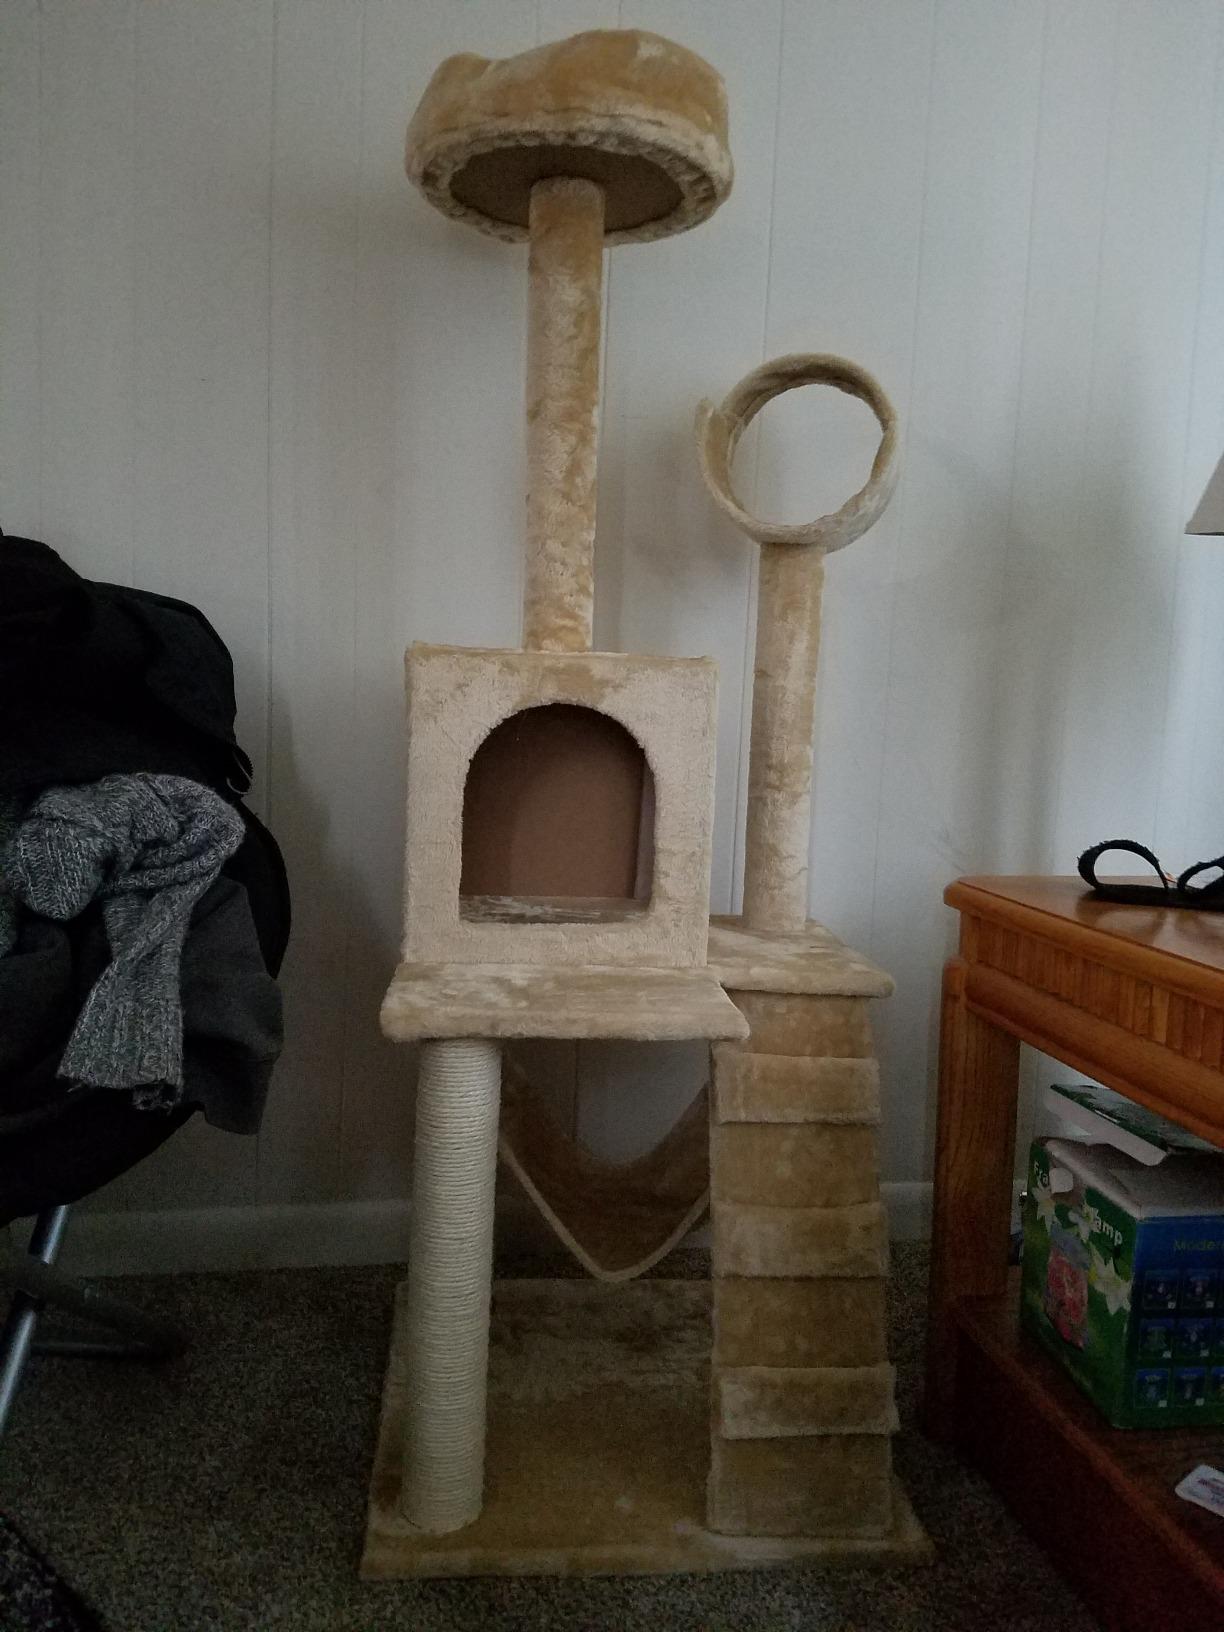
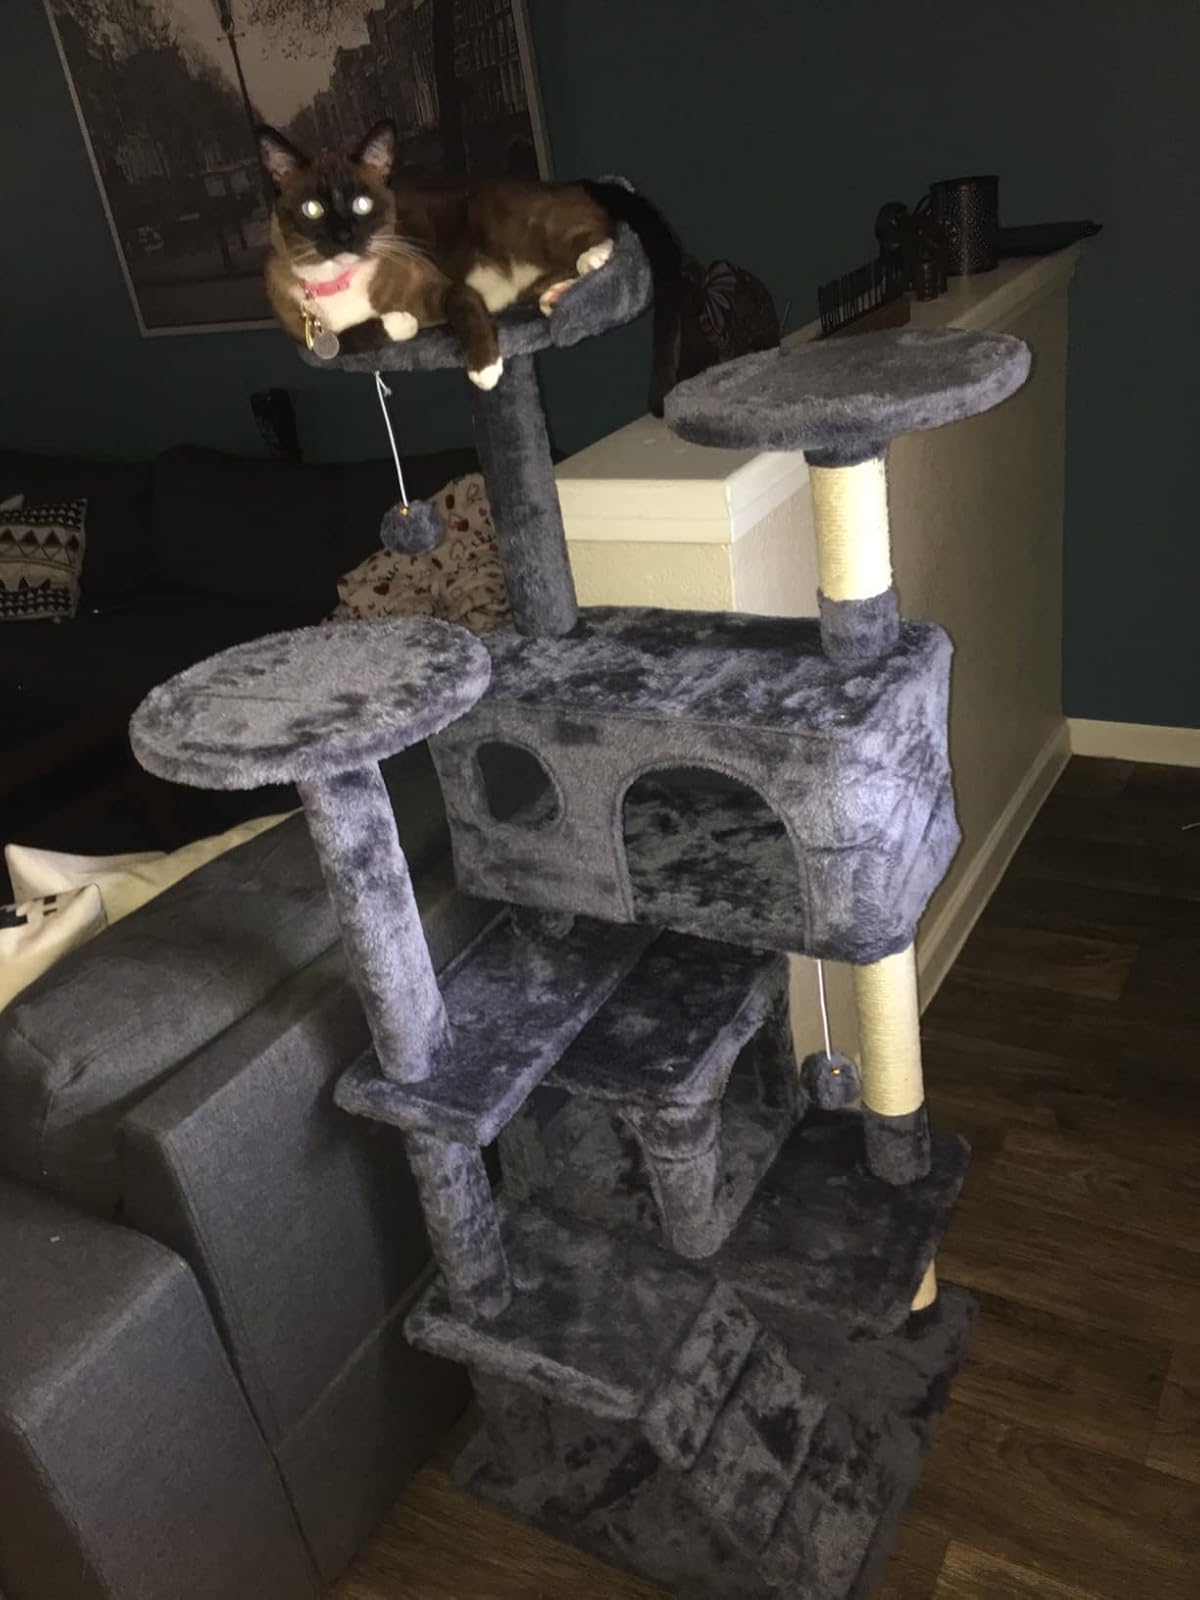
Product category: items_cat tree
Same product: no